History of Anatolia

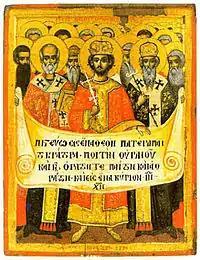
An icon representing Constantine as a saint and others in Nicaea in 325, as well as the Nicaean Creed.

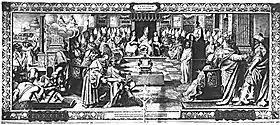
Fresco depicting the First Council of Nicaea.

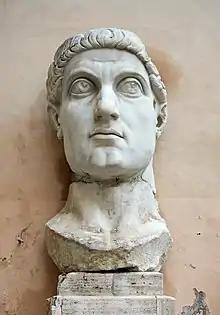
Constantine the Great was the first Roman emperor to convert to Christianity

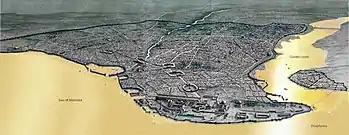
Constantinople in Byzantine times

In the Second Punic War, Rome had suffered in Spain, Africa, and Italy because of the impressive strategies of Hannibal, the famous Carthaginian general. When Hannibal entered into an alliance with Philip V of Macedon in 215 BCE, Rome used a small naval force with the Aetolian League to help ward off Hannibal in the east and to prevent Macedonian expansion in western Anatolia. Attalus I of Pergamon, along with Rhodes, traveled to Rome and helped convince the Romans that war against Macedon was supremely necessary. The Roman general Titus Quinctius Flamininus not only soundly defeated Philip's army in the Battle of Cynoscephalae in 197 BCE, but also brought further hope to the Greeks when he said that an autonomous Greece and Greek cities in Anatolia was what Rome desired.